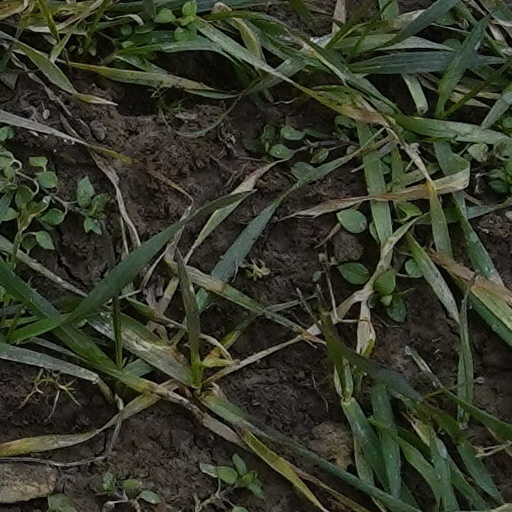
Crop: wheat